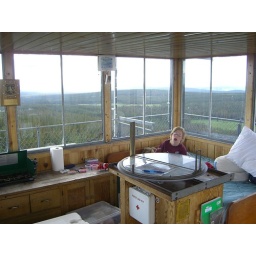
Ellen on bed in lookout tower